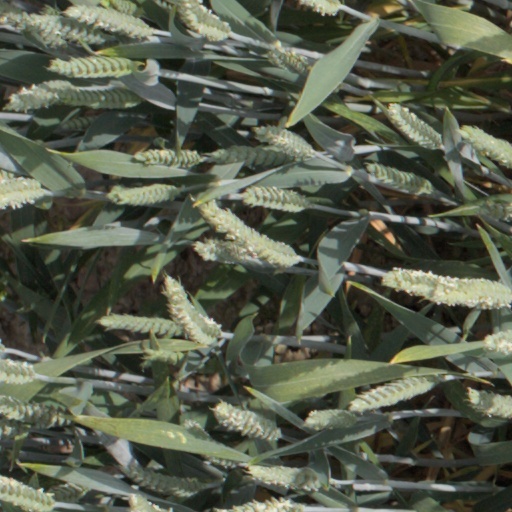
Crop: wheat